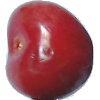
Label: Cherry 2